Christoph Voll

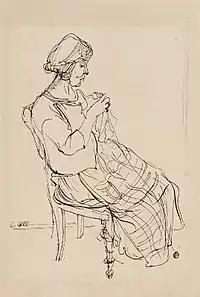

During his time in Saarbrücken, Voll attained increasing recognition as an artist. In 1926, he participated in the International Art Fair of Dresden with three wooden sculptures, and this resonated with both the public and the artistic elite to such an extent that other major exhibitions followed; the most important of which was a solo exhibit at Galerie Neumann & Nierendorf in Berlin in 1927.